Vladimir Bougrine

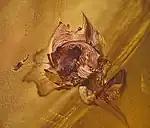
detail of Vladimir's style

In Leningrad, Vladimir and his mother were among the leaders of the same movement. When the authorities learnt of the exhibition that was being organised, they placed him under house arrest, with police at the door. Vladimir left through a window and with a group of friends marched towards the square where the exhibition would take place. But the square was full of police, and no-one could approach.